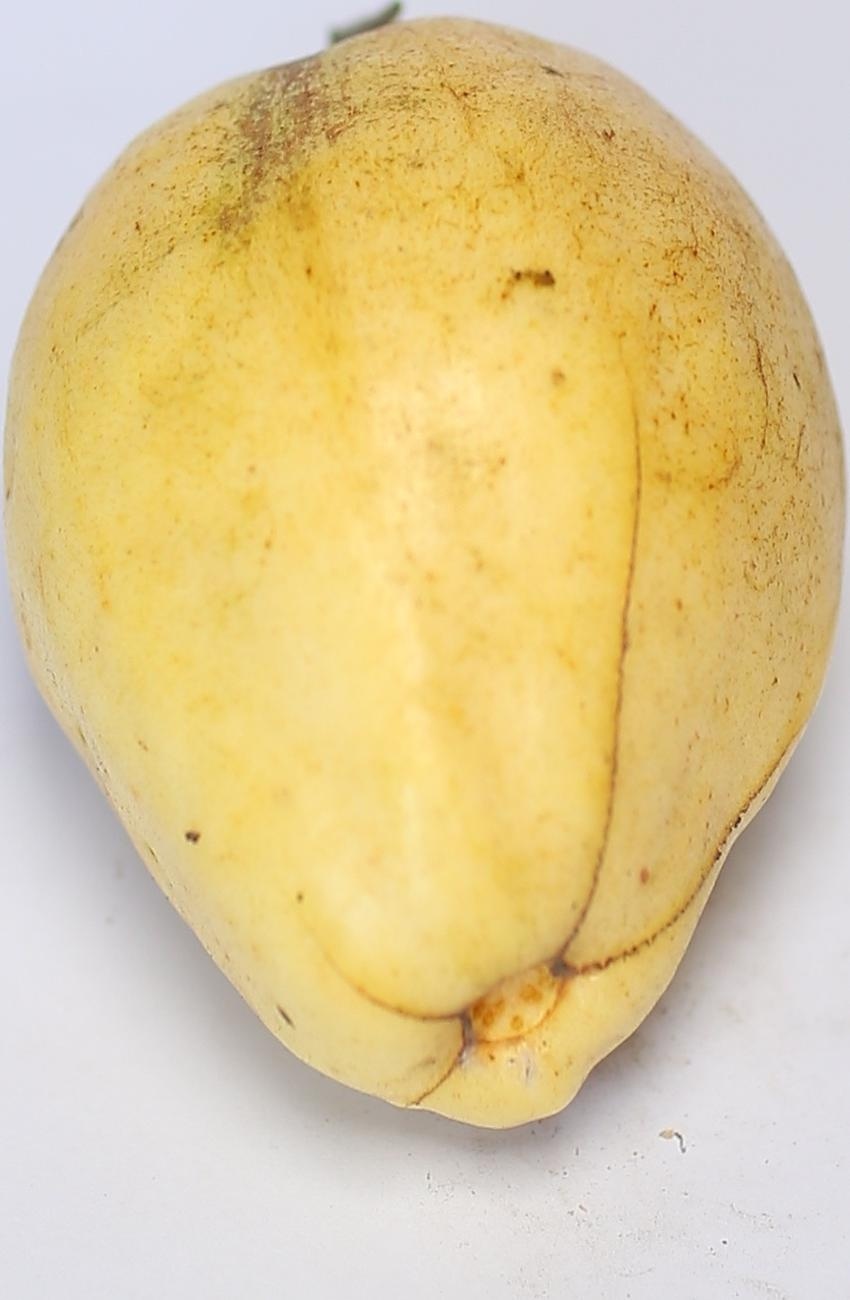
Maturity: ripe
Variety: thadhrami